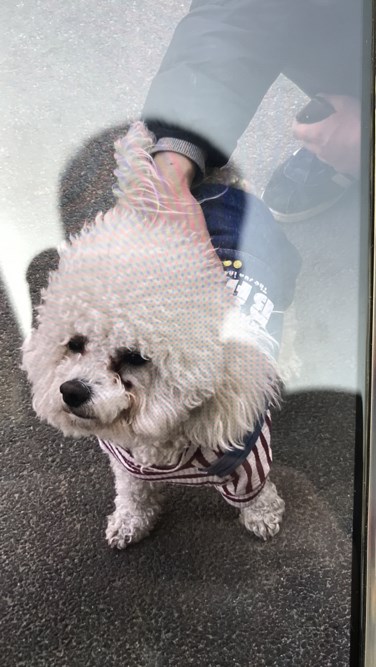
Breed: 3083-n000117-Bichon_Frise